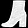
Label: Ankle boot